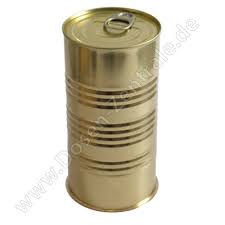
Waste category: metal